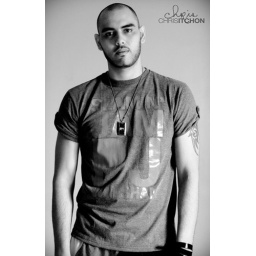
First serious black and white attempt. (Mercy!) Improvised light setup, shot against a blank (almost) white wall in school.